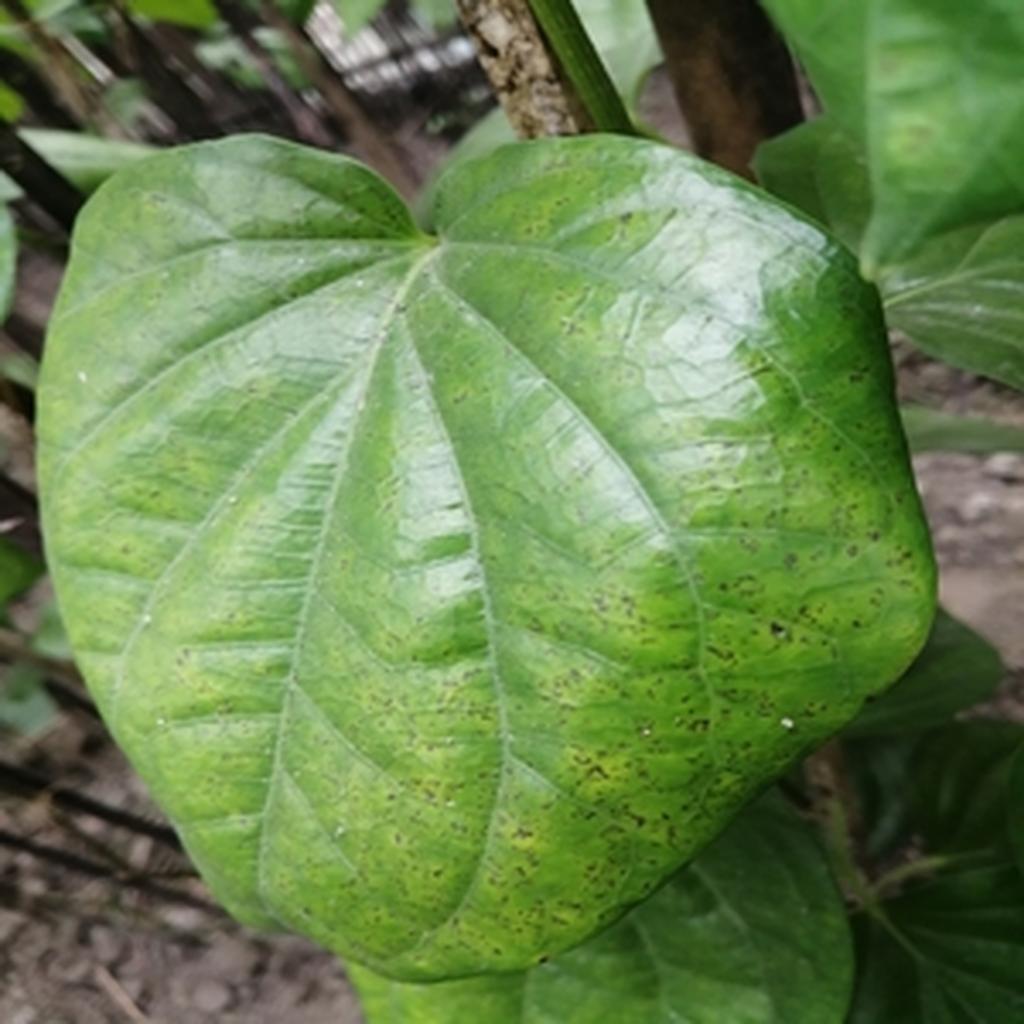
Label: Leaf_Spot